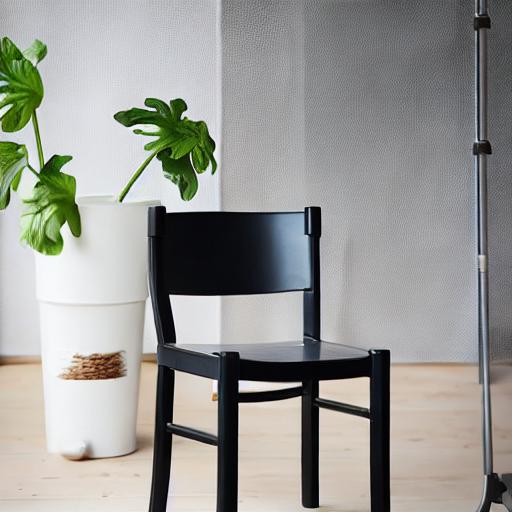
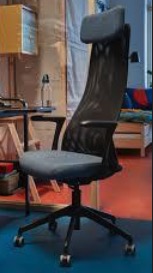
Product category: items_chair
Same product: no